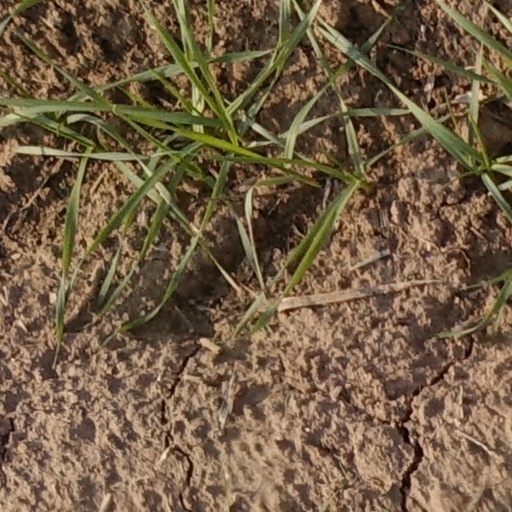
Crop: wheat